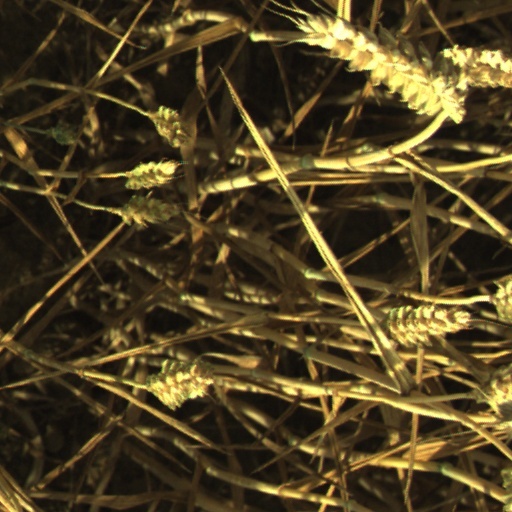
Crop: wheat